William Morrison Wyllie

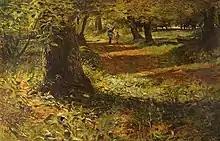
"Sunlit Woodland Path" (1863; Russell-Cotes Art Gallery & Museum)

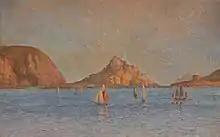
"Sailing Boats in Bay" (1880; Southwark Art Collection)

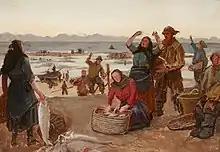
"Fisher Girls" (Southwark Art Collection)

William Morrison Wyllie (12 December 1820 – 13 March 1895) was a British painter, known for his coastal and maritime subjects. A number of his works are in the Southwark Art Collection. Other collections which hold examples include the Russell-Cotes Art Gallery & Museum.